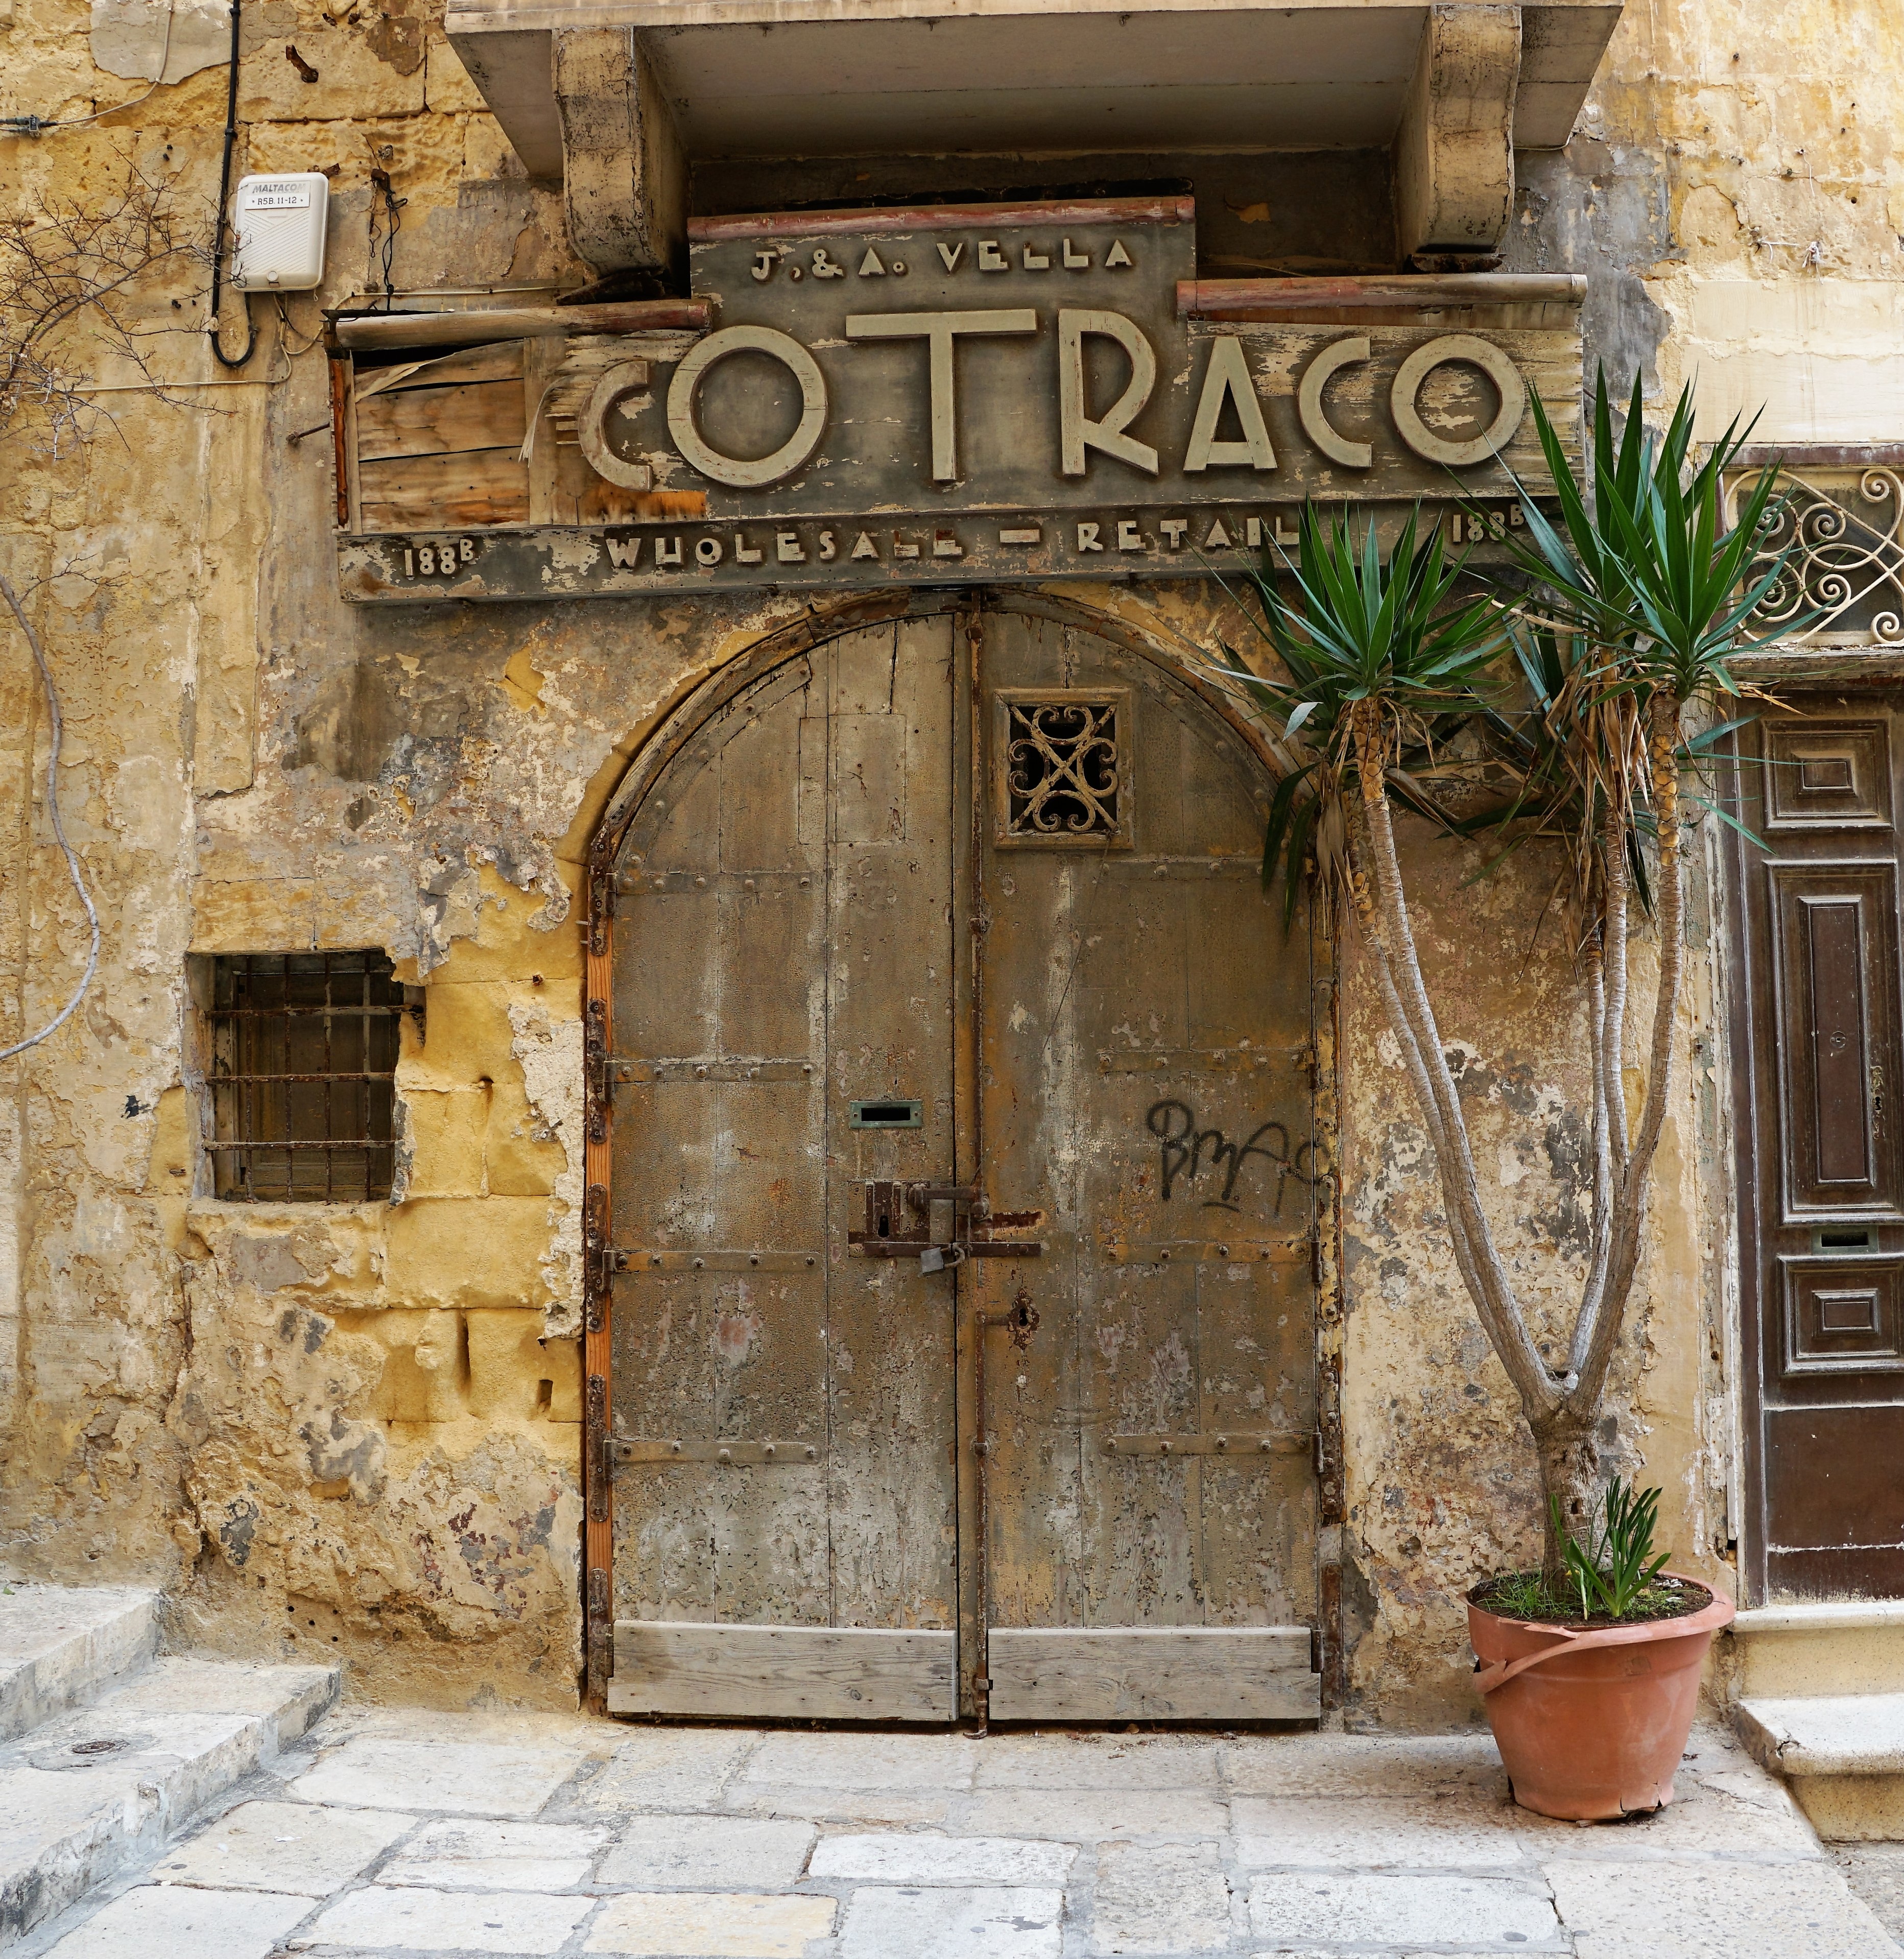
wood, house, window, alley, home, wall, arch, facade, door, goal, interior design, stones, courtyard, synagogue, malta, ancient history, valetta